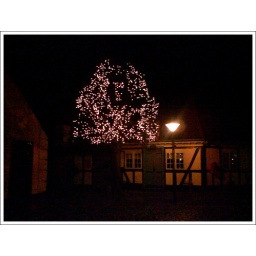
this tree is sponsored by Hans Christian Andersen (standing opposite to 'his' house - now housing his museum)